1922 Republic of Central Lithuania general election

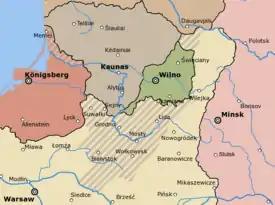
The Republic of Central Lithuania (shown in green)

In the aftermath of the Żeligowski's Mutiny aimed against Lithuania, a new state was created by general Lucjan Żeligowski in Vilnius Region in October 1920. The new Republic of Central Lithuania depended on Poland's economic and military support and was governed by Polish military. The territory was fiercely contested by Lithuania and Poland. In demographic terms the city of Vilnius was the least Lithuanian of Lithuanian cities, divided nearly evenly between Poles and Jews, with ethnic Lithuanians constituting a mere fraction of the total population (about 2–3% of the population, according to Russian 1897 and German 1916 censuses). The Lithuanians nonetheless believed that their historical claim to the city (former capital of the Grand Duchy of Lithuania) had precedence and refused to recognize any Polish claims to the city and the surrounding area.